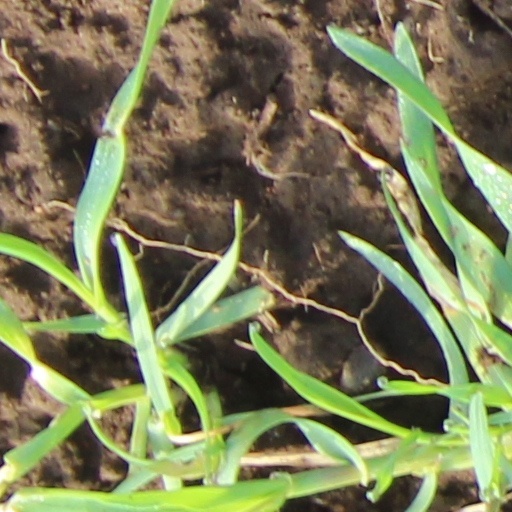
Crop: wheat